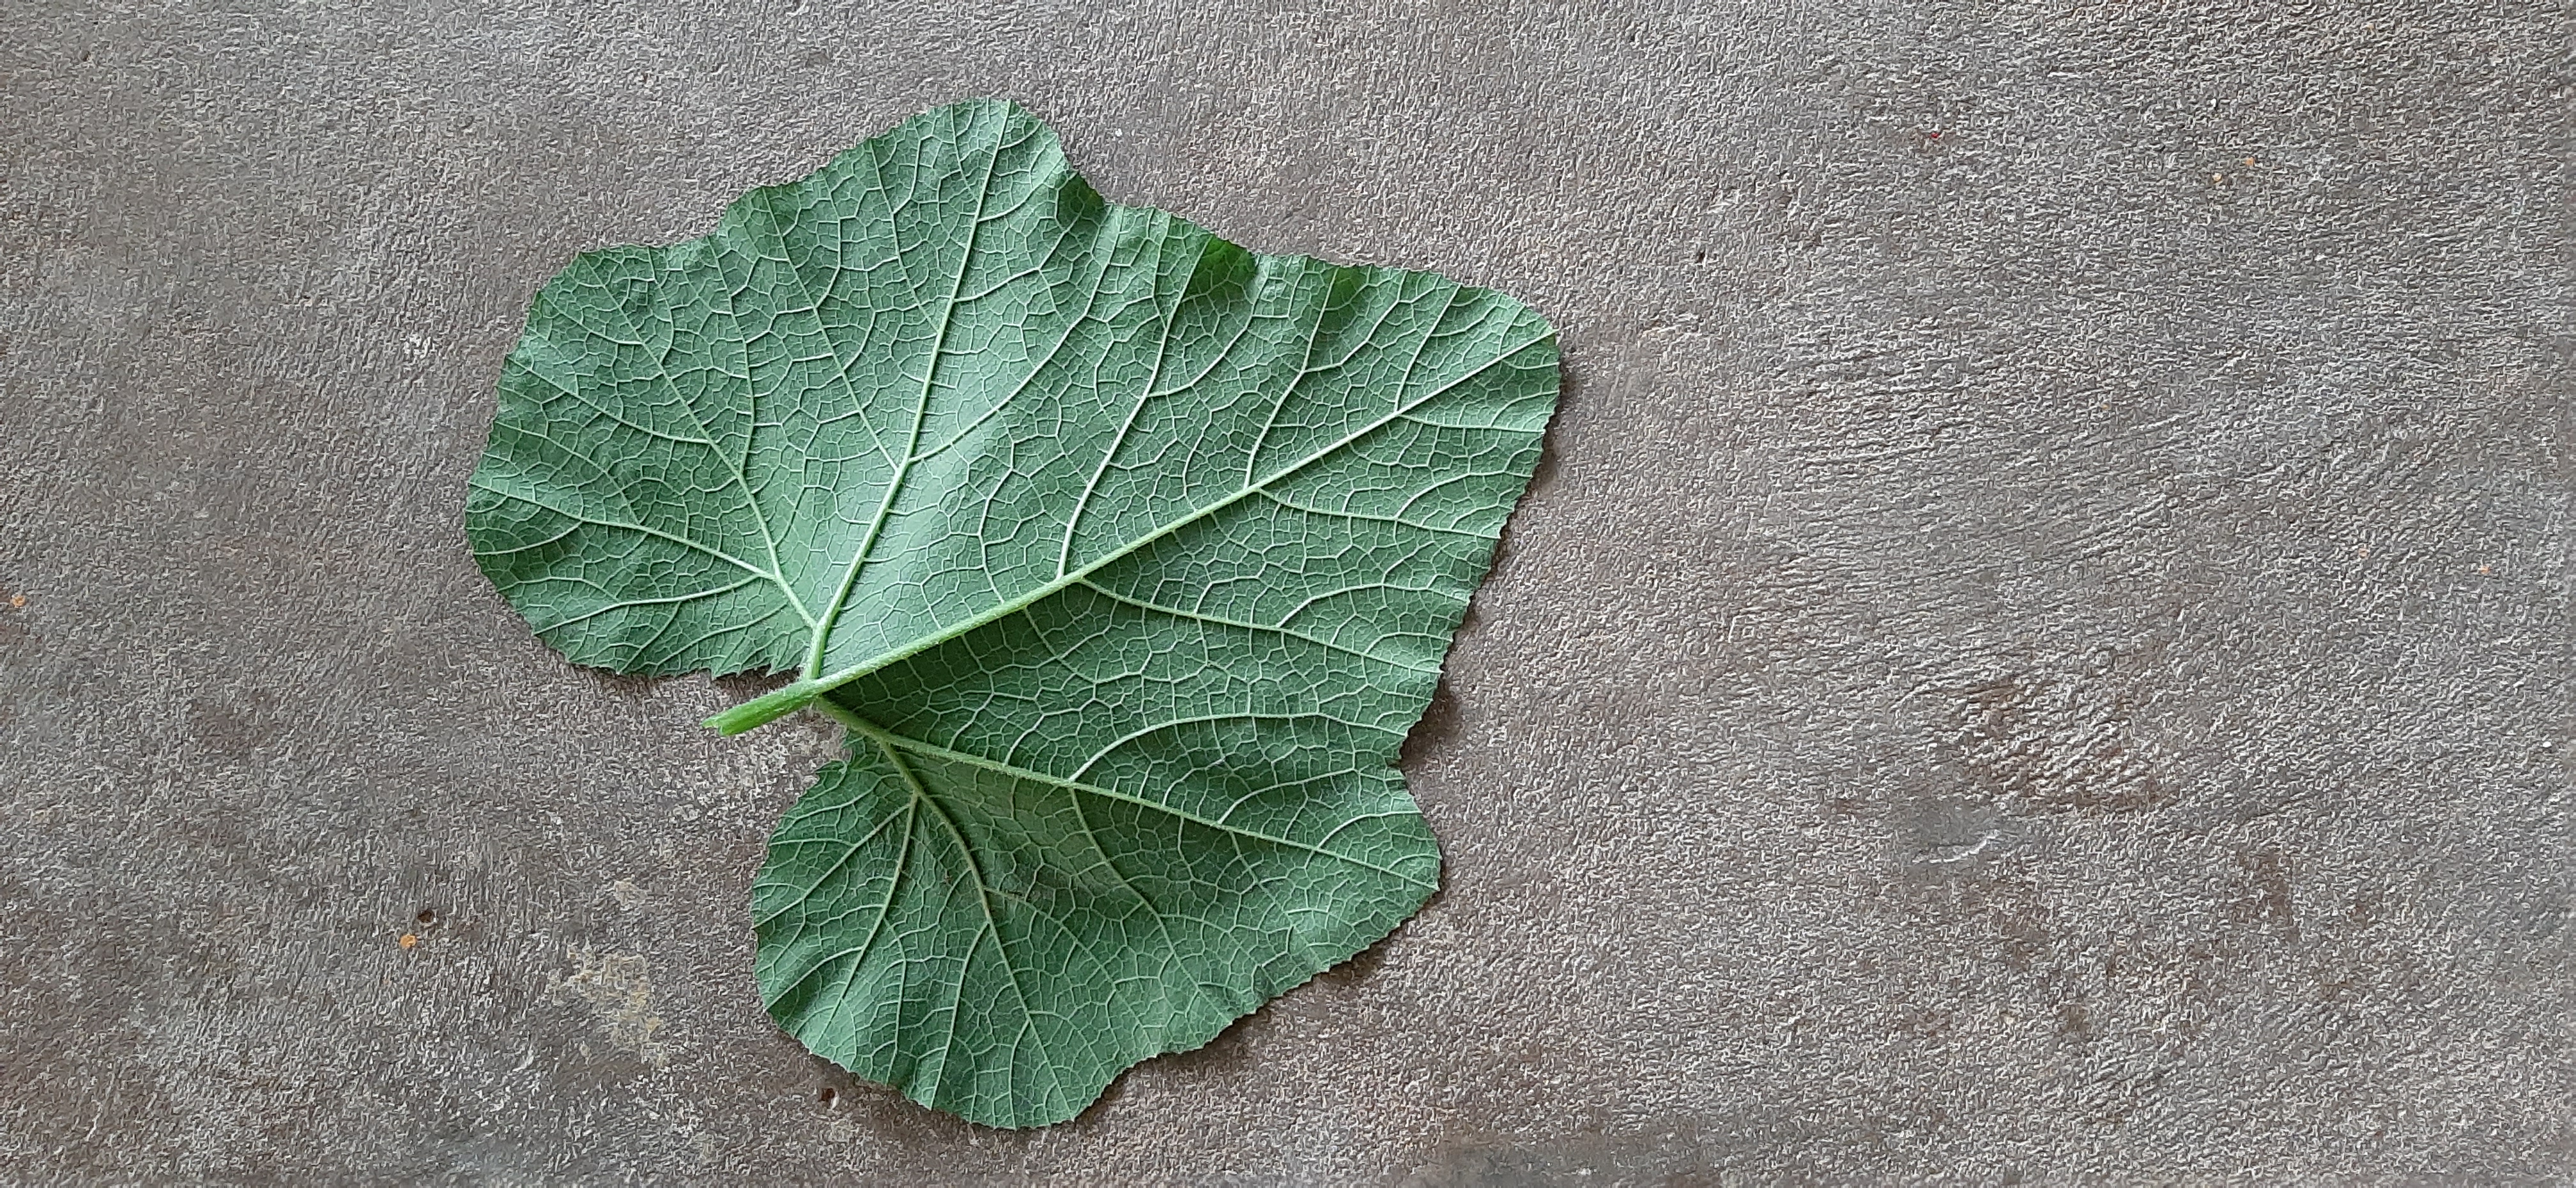
Plant: Pumpkin